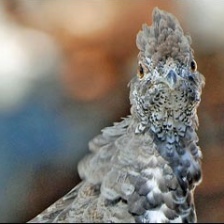
Species: BLUE GROUSE
Scientific name: DENDRAGAPUS OBSCURUS
ImageNet parent category: black_grouse